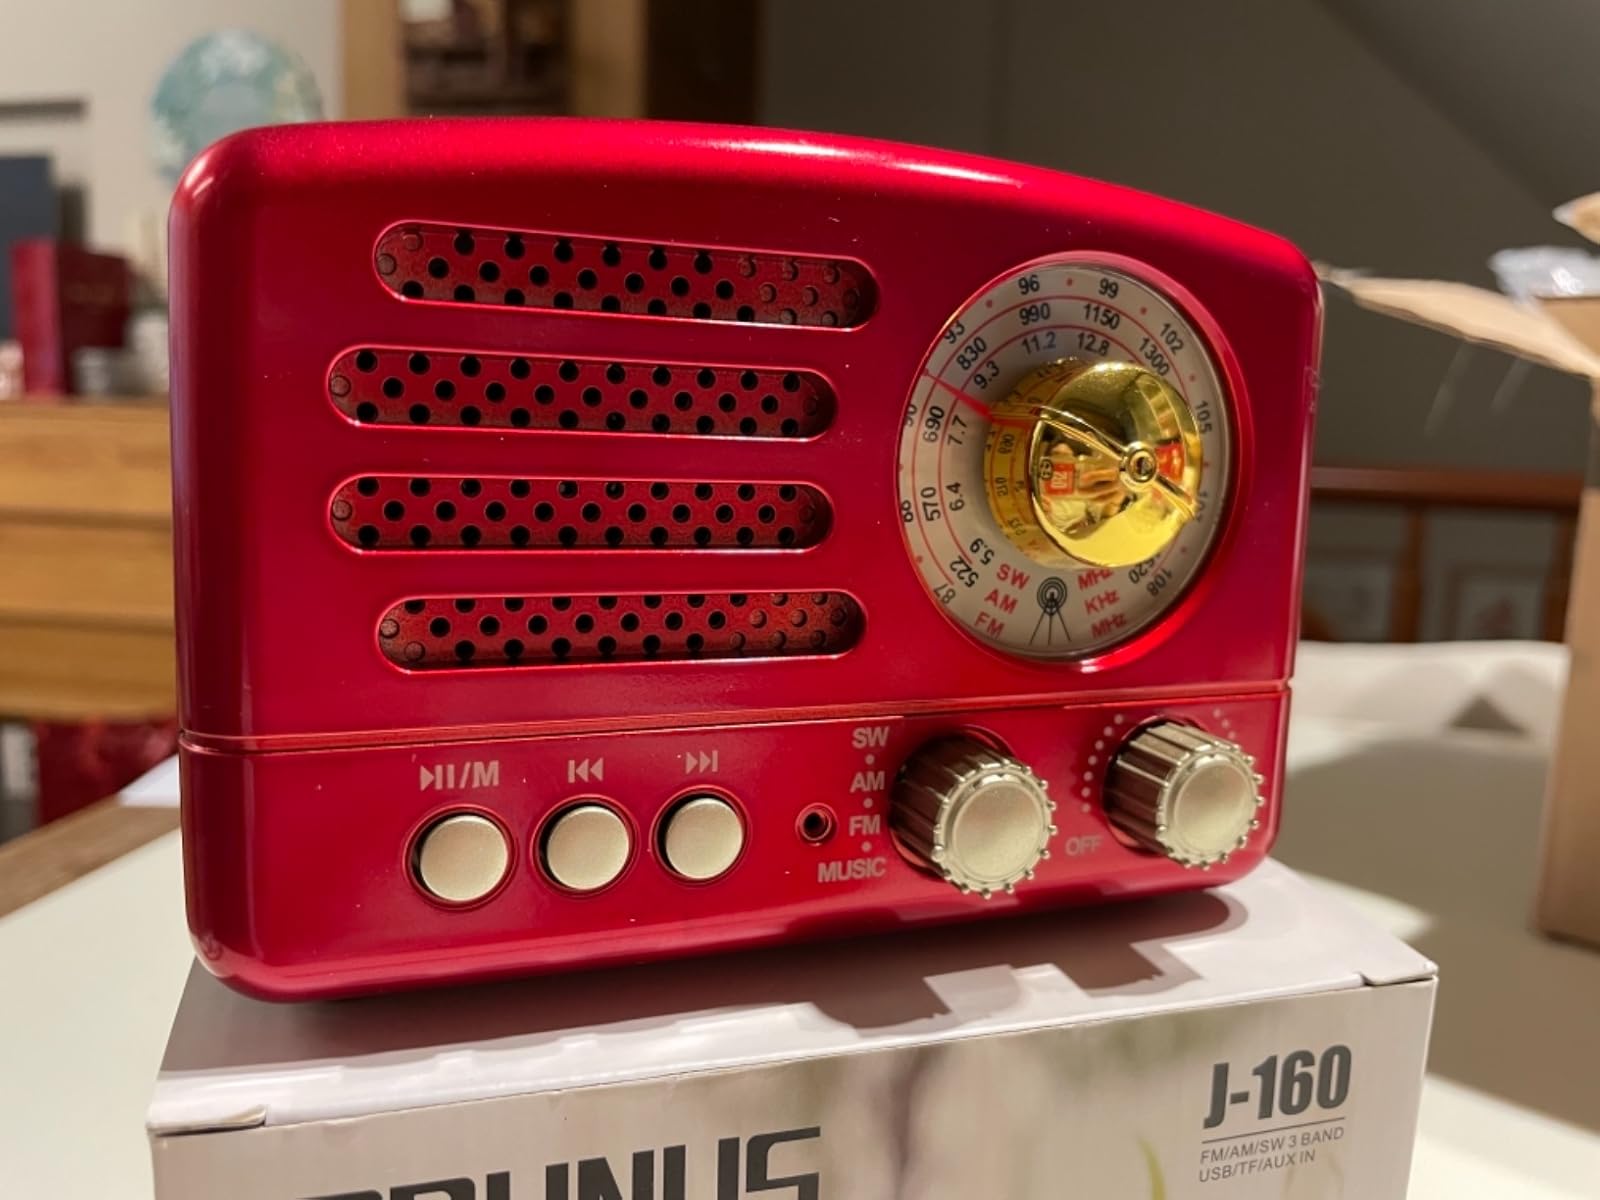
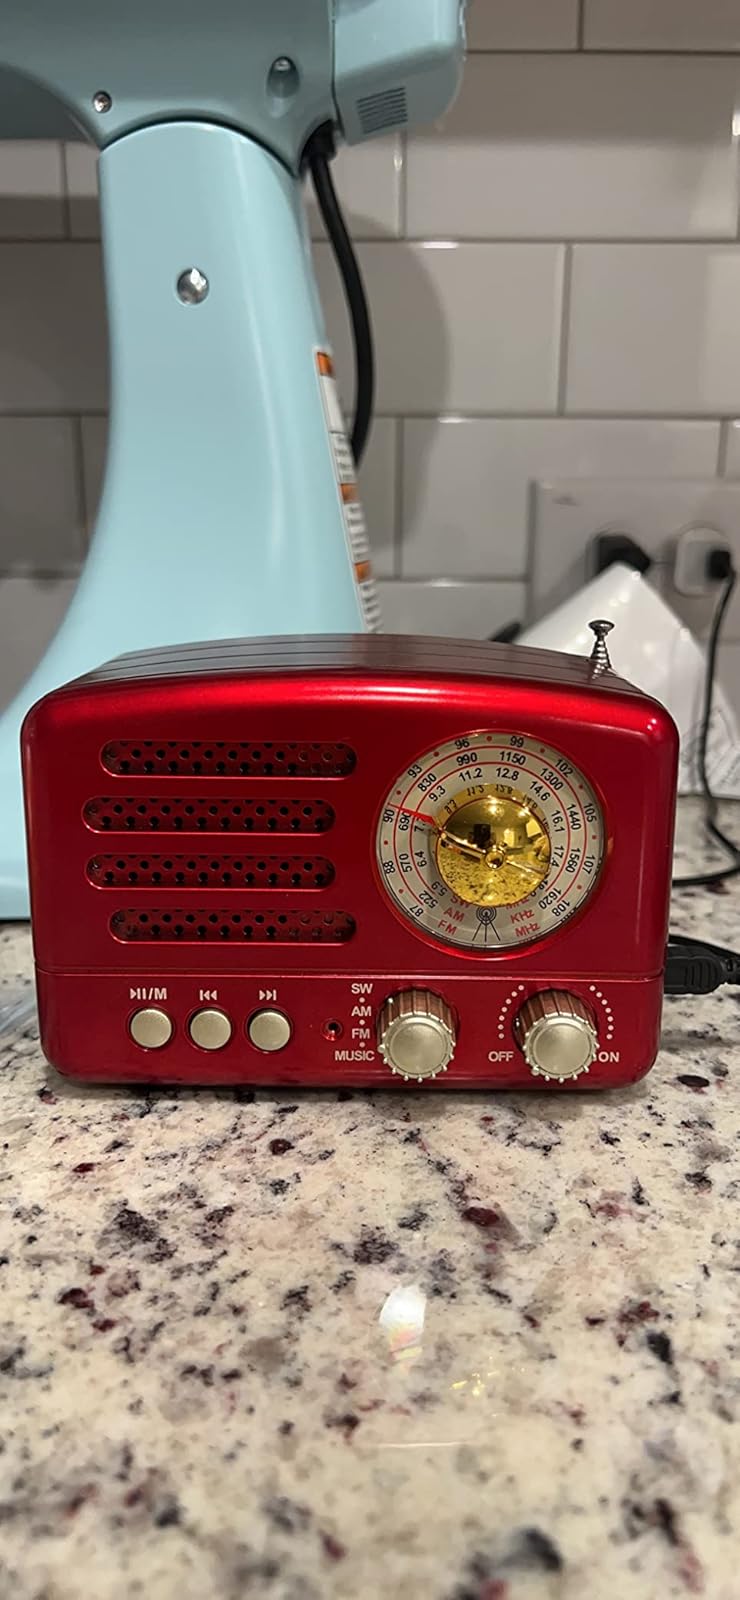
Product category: radio
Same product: yes